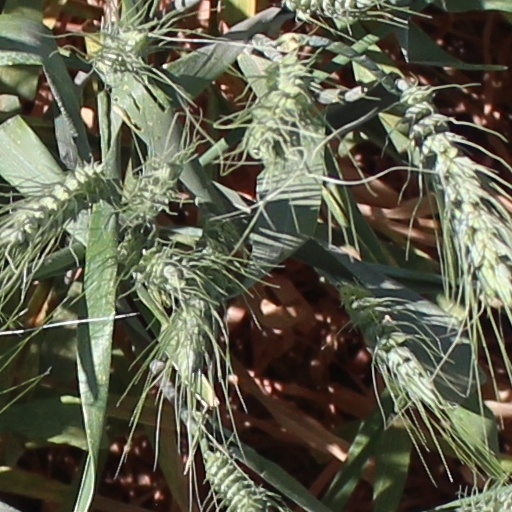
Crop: wheat